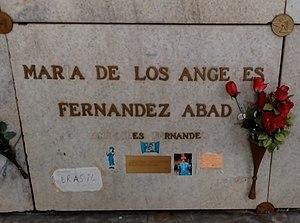
Angelines Fernández Abad est une actrice de radio et de télévision espagnole née le 9 juillet 1922 à Madrid et décédée le 25 mars 1994 à Mexico. Elle est surtout connue pour avoir interprété le personnage de Dona Clotilde dans la série télévisée mexicaine El Chavo del Ocho de Roberto Gomez Bolanos.